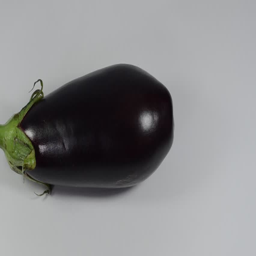
isolated eggplant on the table